Sybil Connolly

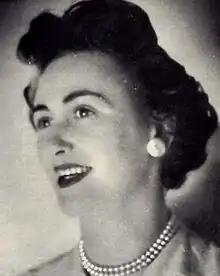
Connolly, c. 1954

Sybil Connolly (24 January 1921 – 6 May 1998) was a celebrated fashion designer and global icon known for her innovative use of traditional Irish textiles in haute couture. Often described as "Dublin's Dior", she achieved international repute and success, making her one of the first Irish designers to do so. She was a member of the "Big Three" Irish fashion designers (along with Irene Gilbert and Raymond Kenna/Kay Peterson), and was described by former Taoiseach (prime minister) Jack Lynch as "a national treasure."